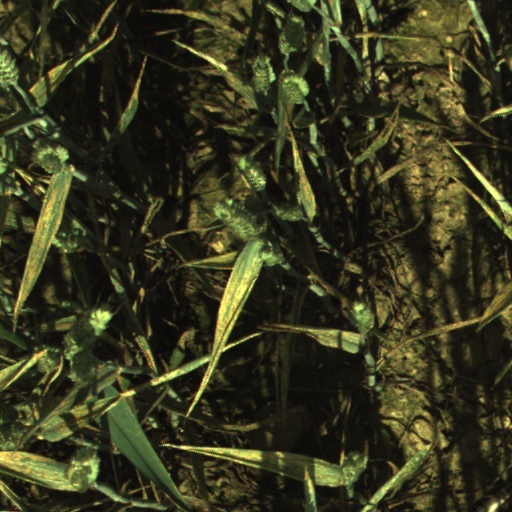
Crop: wheat